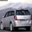
Label: automobile